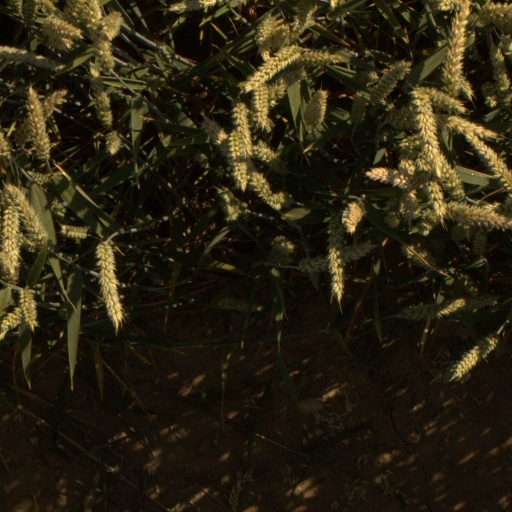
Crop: wheat